Bob Joyce (baseball)

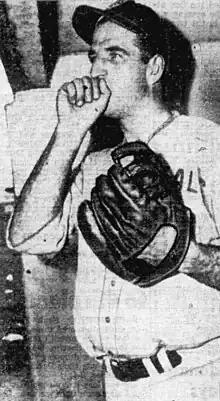
Joyce, circa 1945

Robert Emmett Joyce (January 14, 1915 – December 10, 1981) was an American professional baseball player, a right-handed pitcher who worked in 44 games in the Major Leagues for the Philadelphia Athletics (1939) and New York Giants (1946).